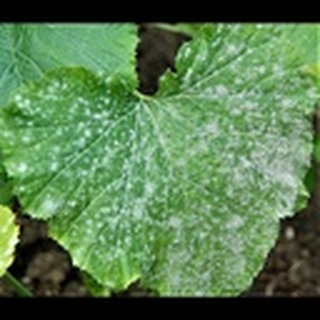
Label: cotton_powdery_mildew